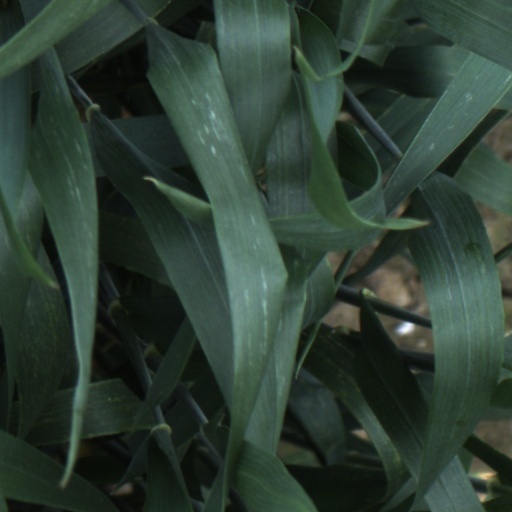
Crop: wheat